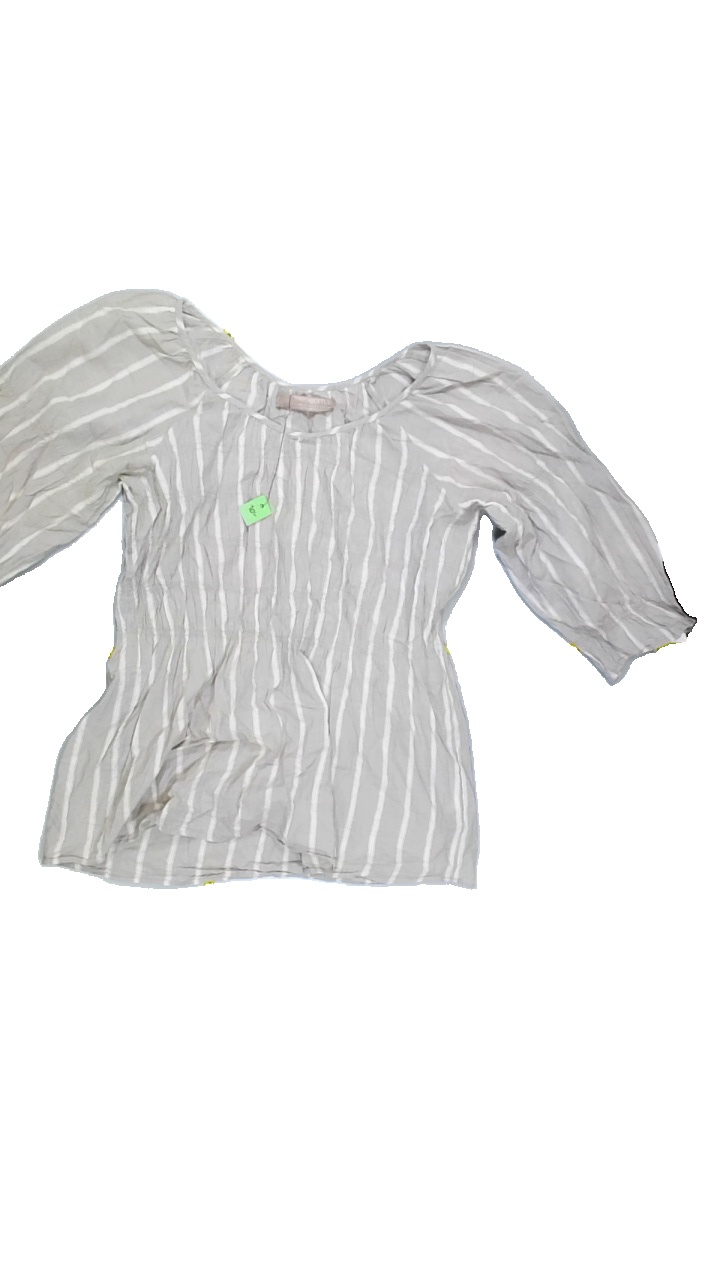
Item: Blouse (Ladies)
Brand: Culture
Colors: Beige
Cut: Regular, C-collar
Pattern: Striped
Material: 100%cotton
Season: Autumn
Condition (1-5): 3
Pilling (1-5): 3
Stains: Minor
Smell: Minor
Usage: Export
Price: <50